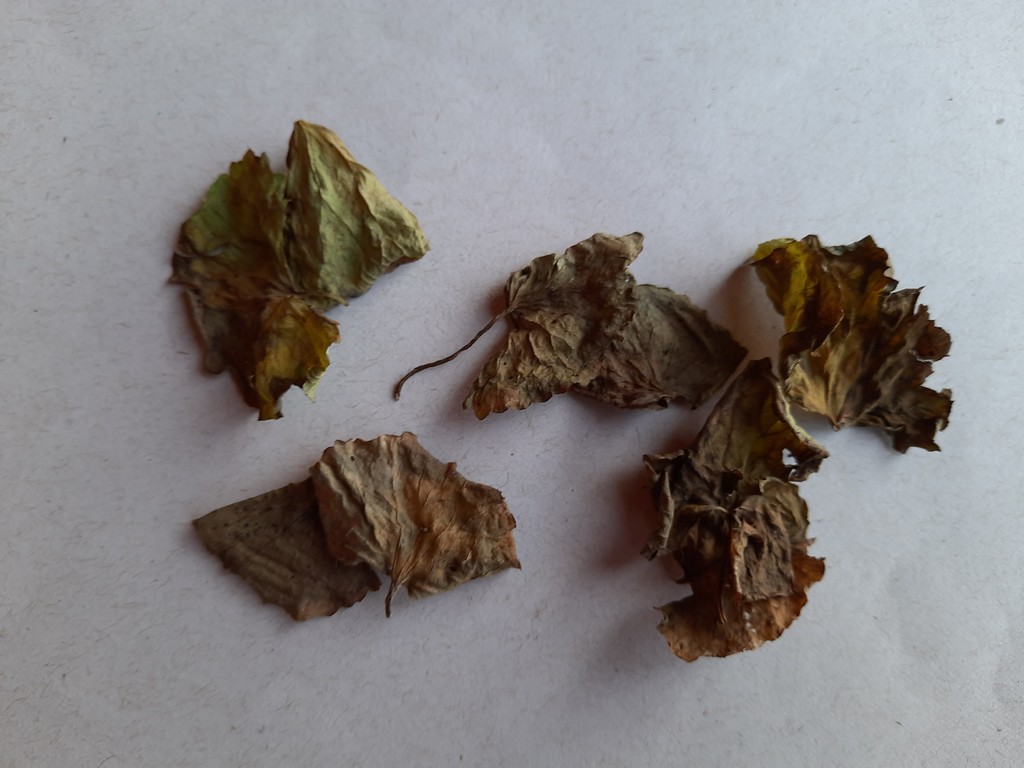
Label: Dried